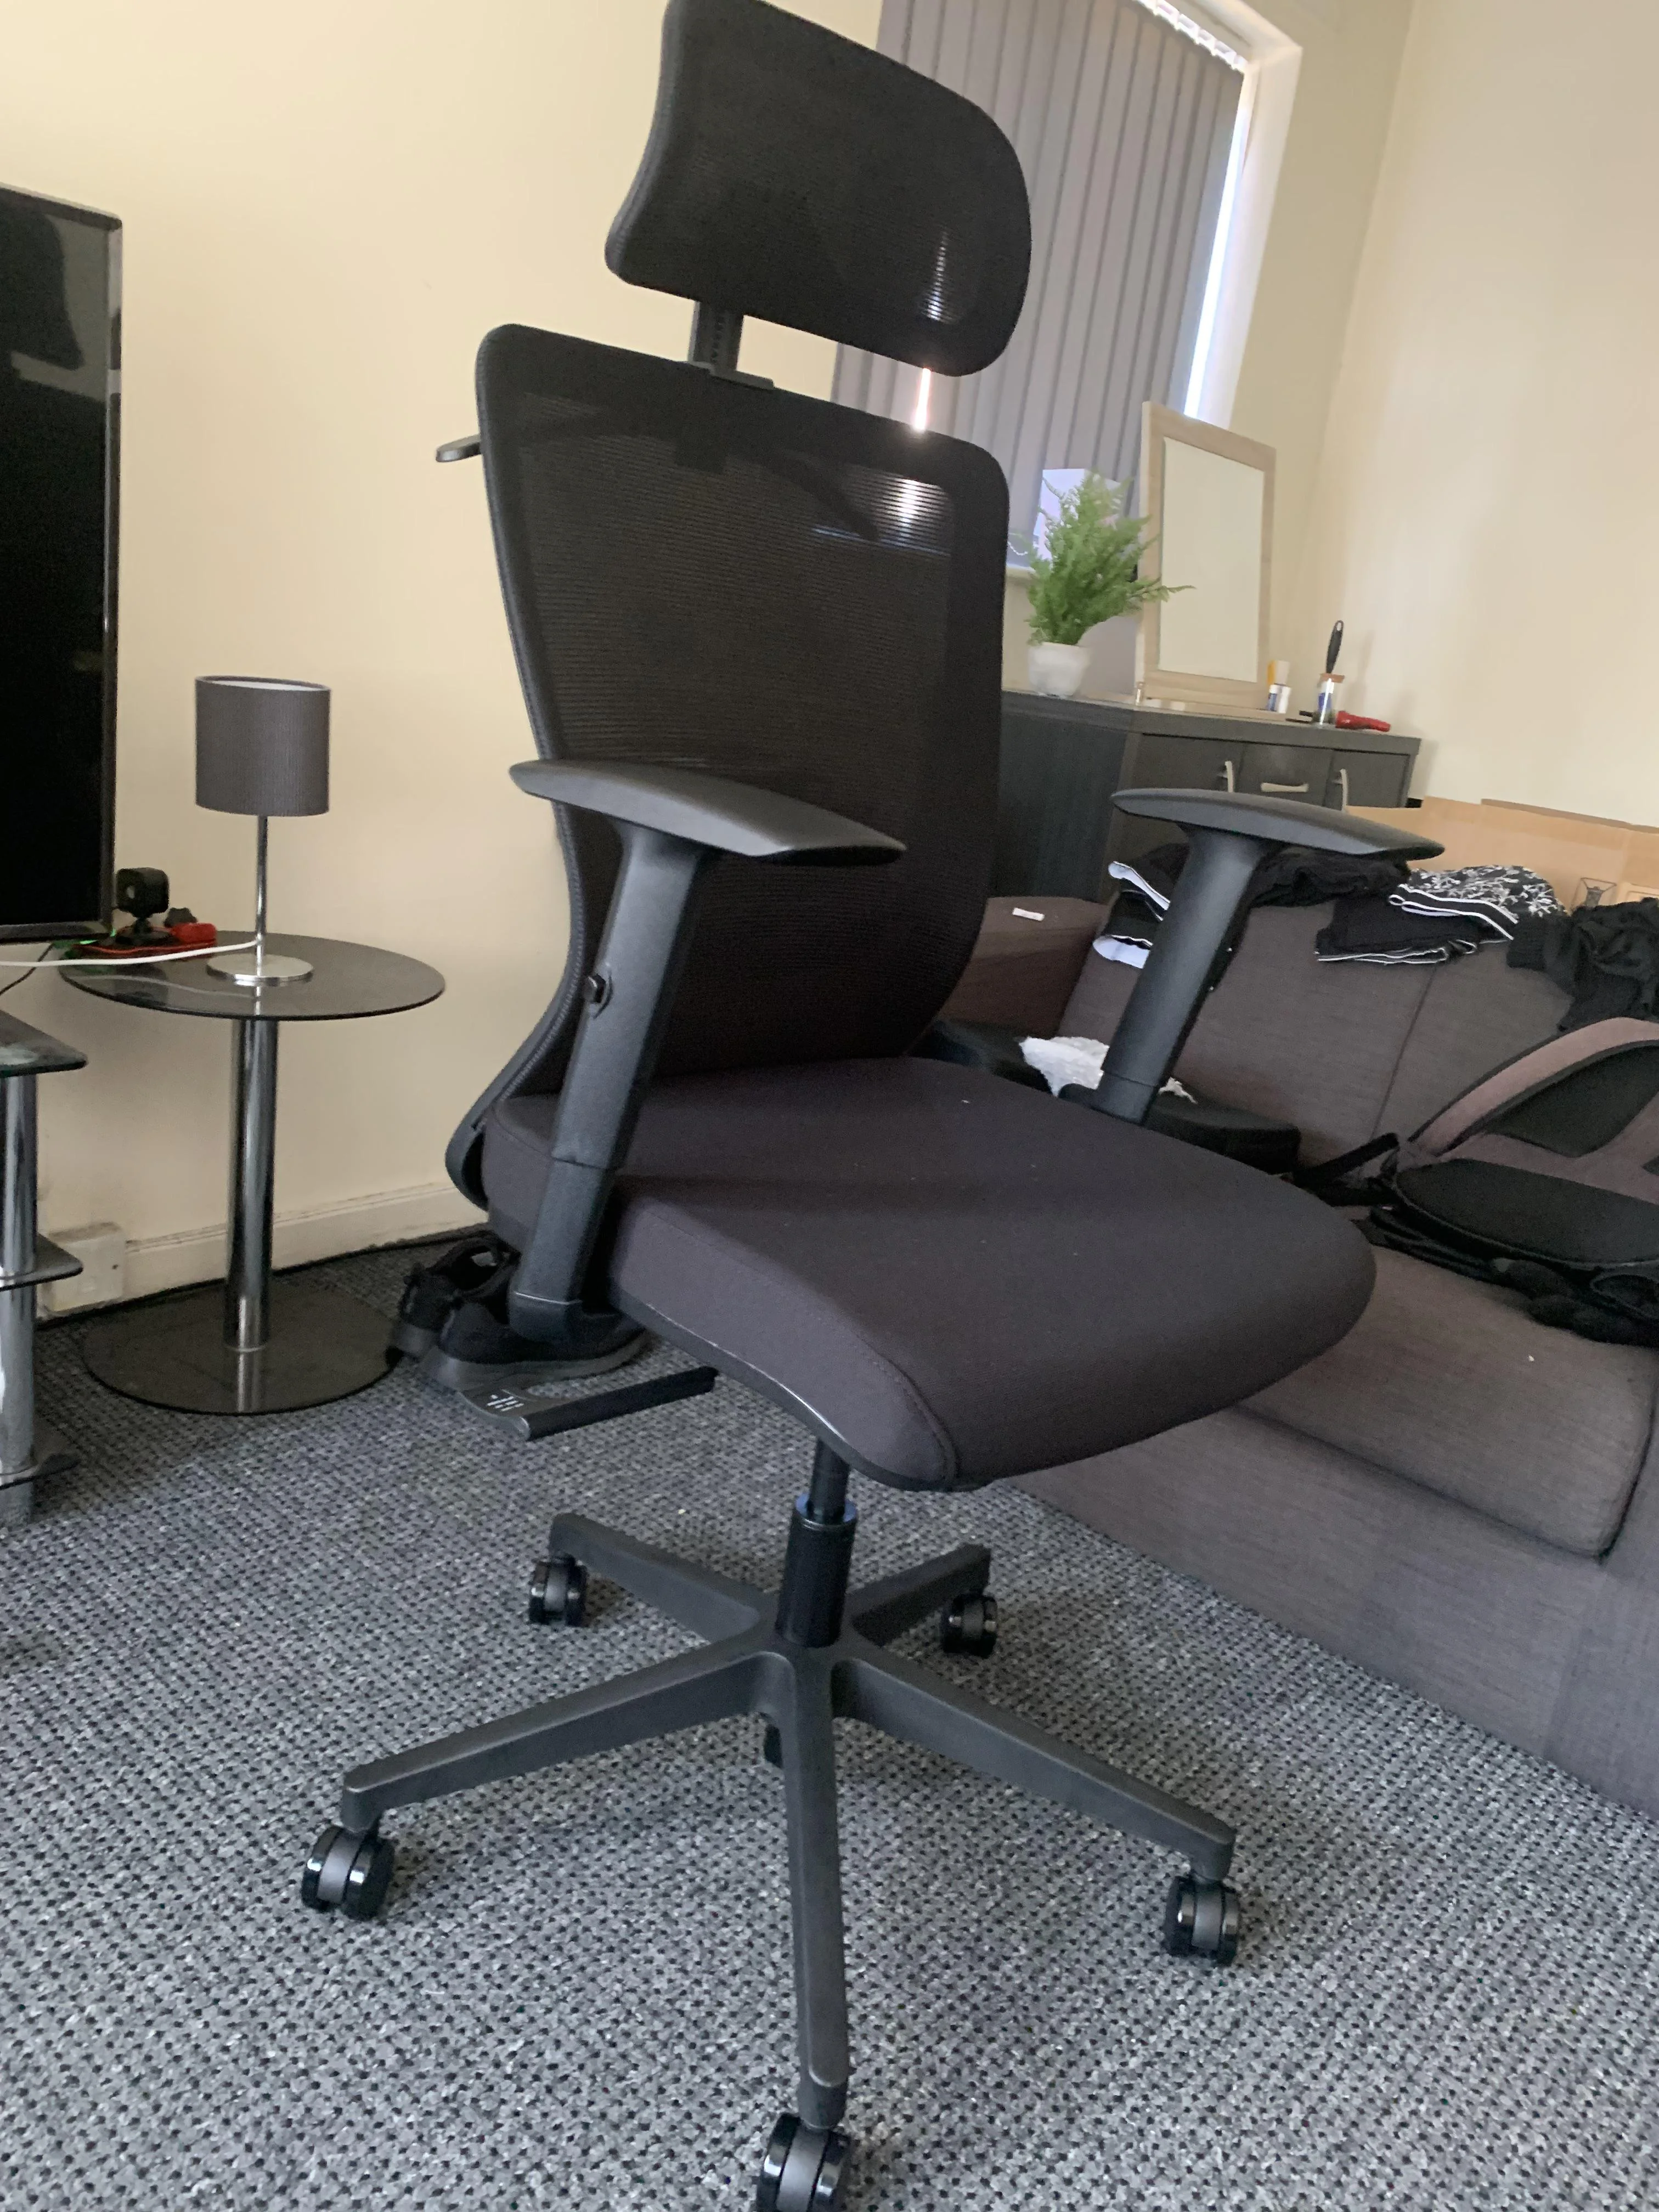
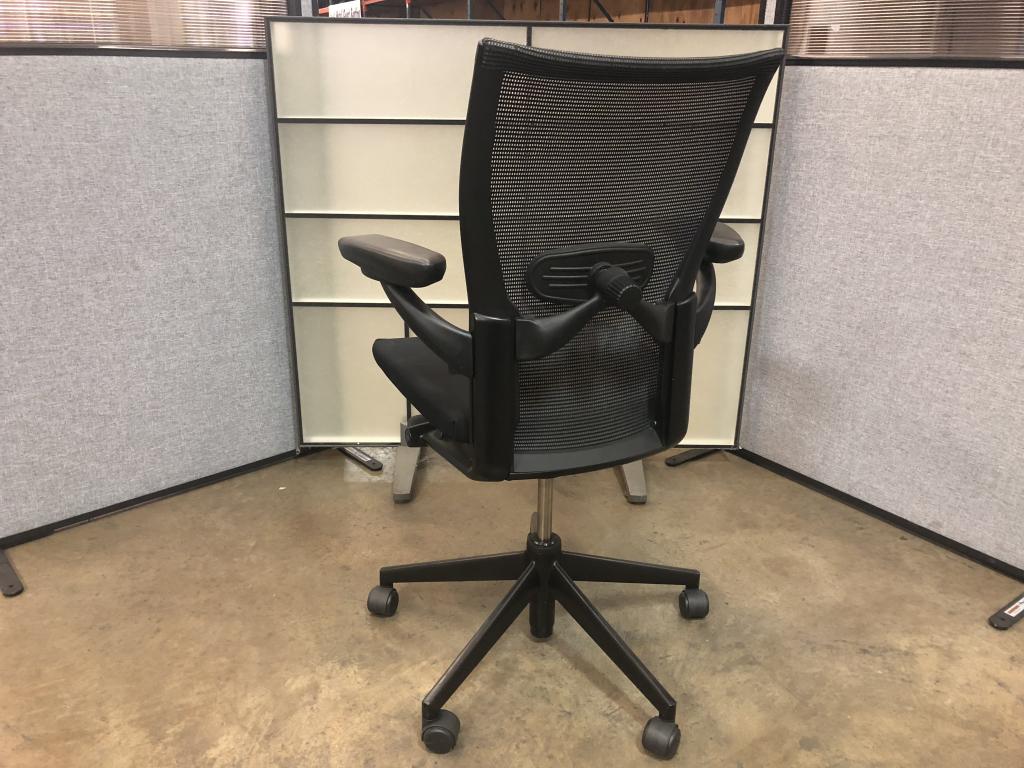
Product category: items_chair
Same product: no